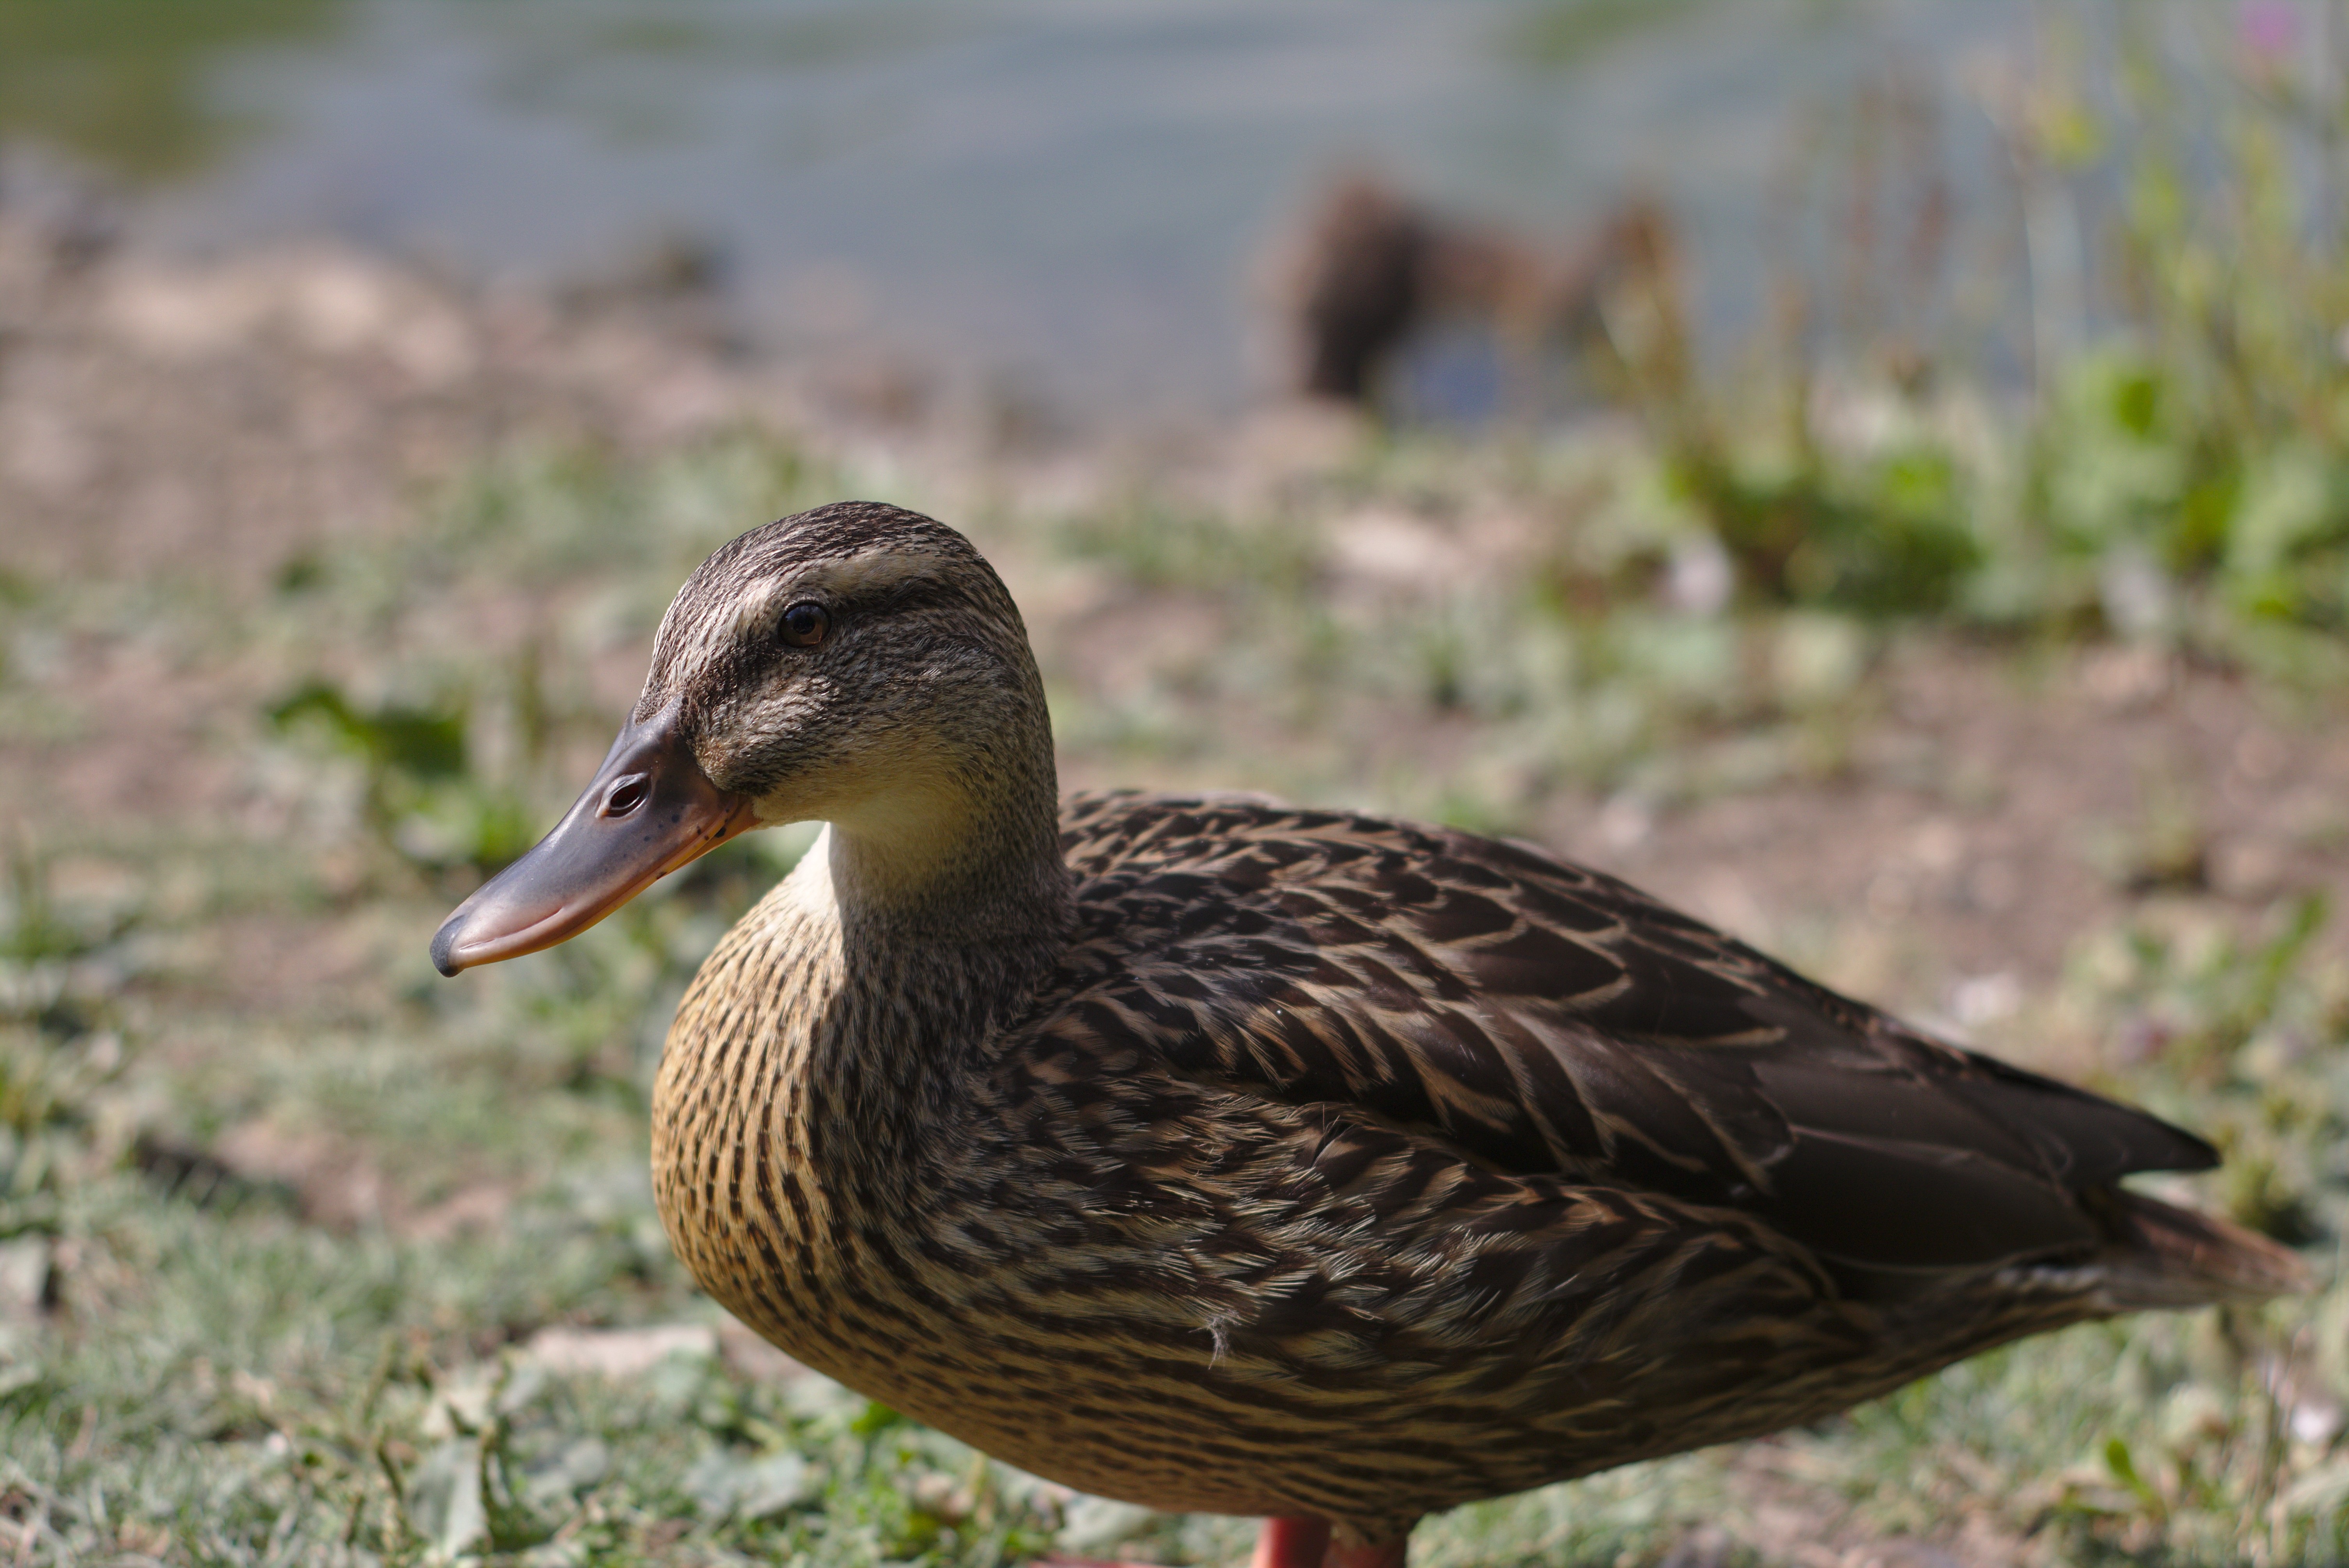
water, nature, bird, lake, animal, pond, wildlife, spring, beak, park, fauna, plumage, poultry, stones, bank, duck, vertebrate, creature, bill, waterfowl, waters, idyll, water bird, casting, mallard, relaxed, canard, city park, swannery, ducks geese and swans